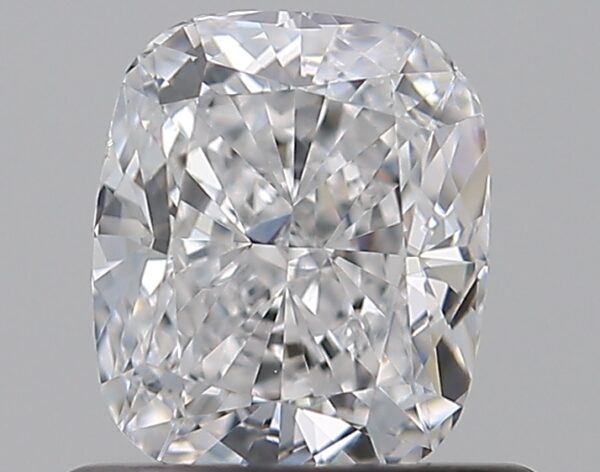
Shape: cushion
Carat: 0.7
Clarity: VS2
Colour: D
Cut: EX
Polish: EX
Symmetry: VG
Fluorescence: N
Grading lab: GIA
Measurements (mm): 5.53 x 4.67 x 3.14